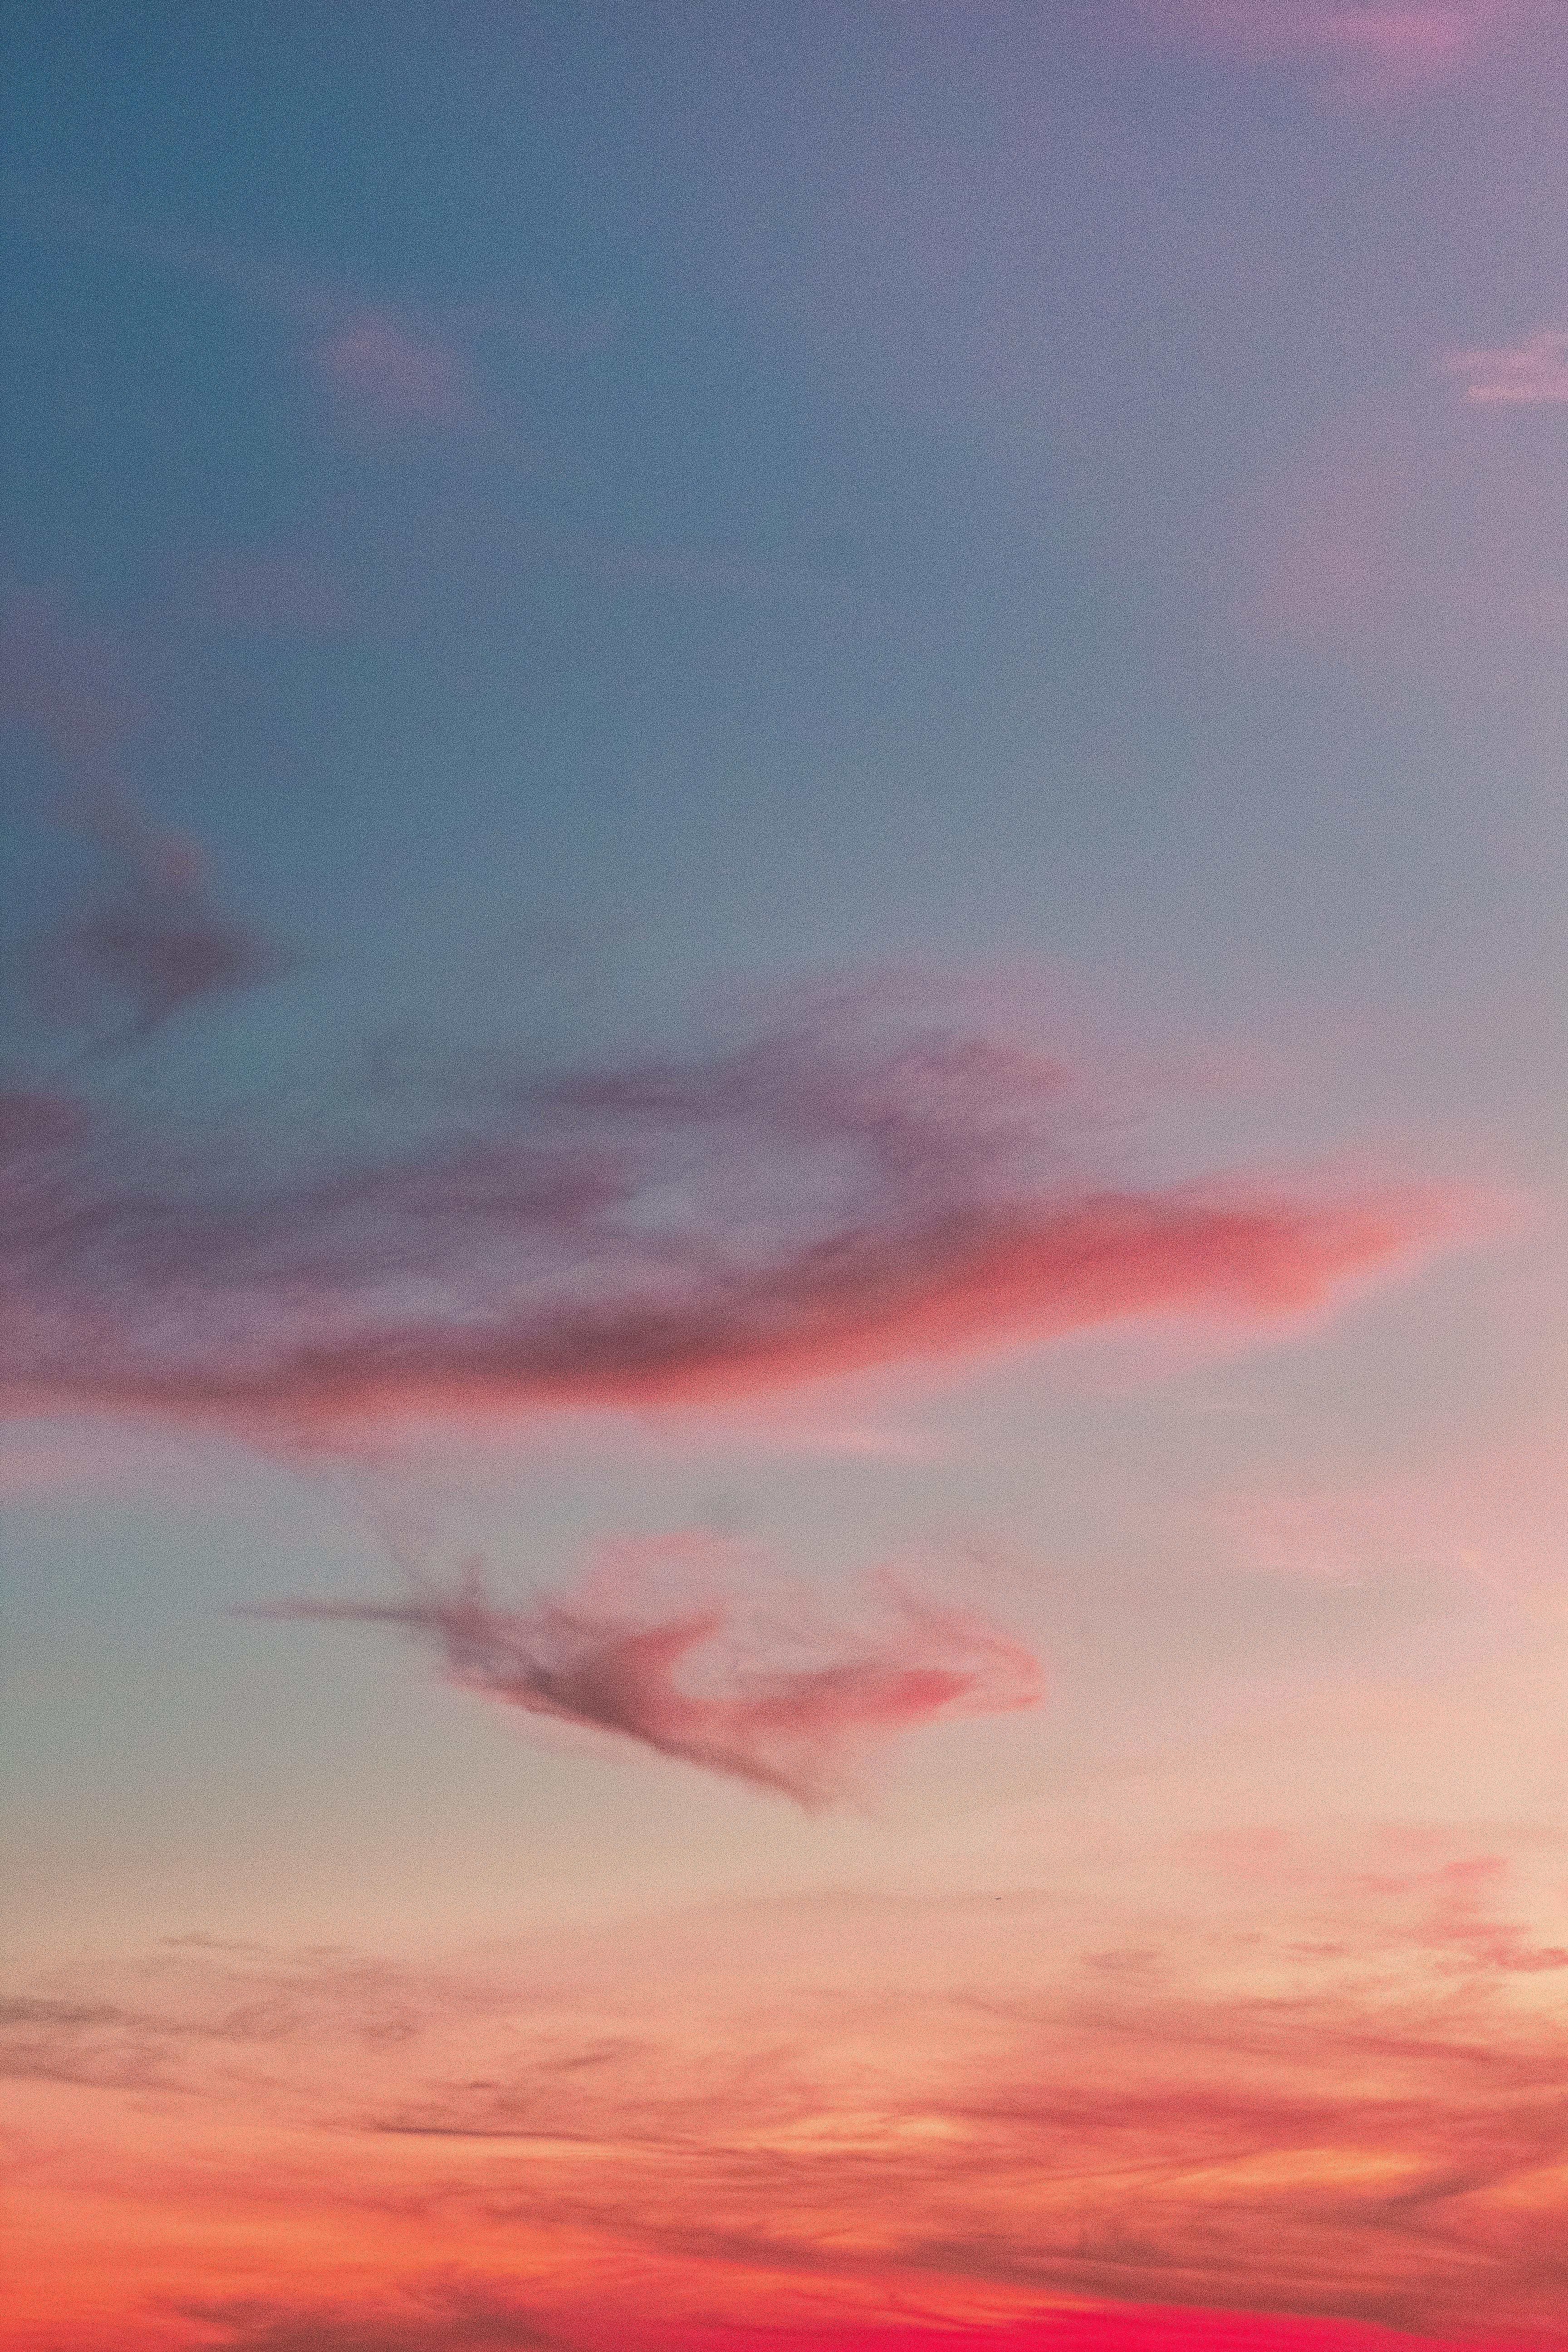
sky, cloud, atmosphere, afterglow, natural landscape, red sky at morning, pink, cumulus, dusk, sunrise, sunset, horizon, landscape, magenta, event, tree, dawn, meteorological phenomenon, evening, celestial event, ocean, grassland, wind, sun, wind wave, art, heat